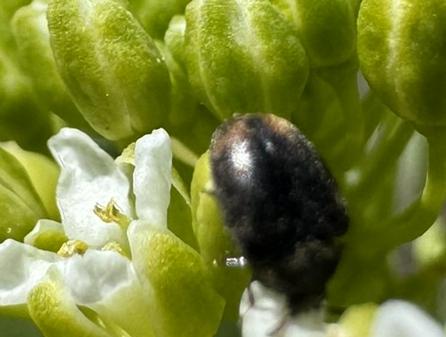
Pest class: occasional_pest